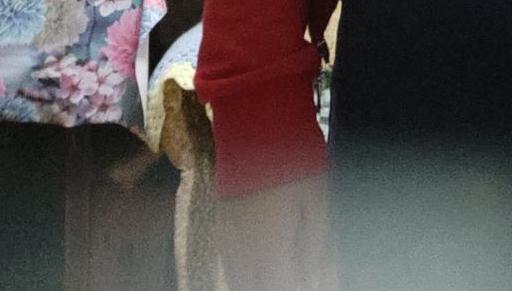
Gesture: no_gesture